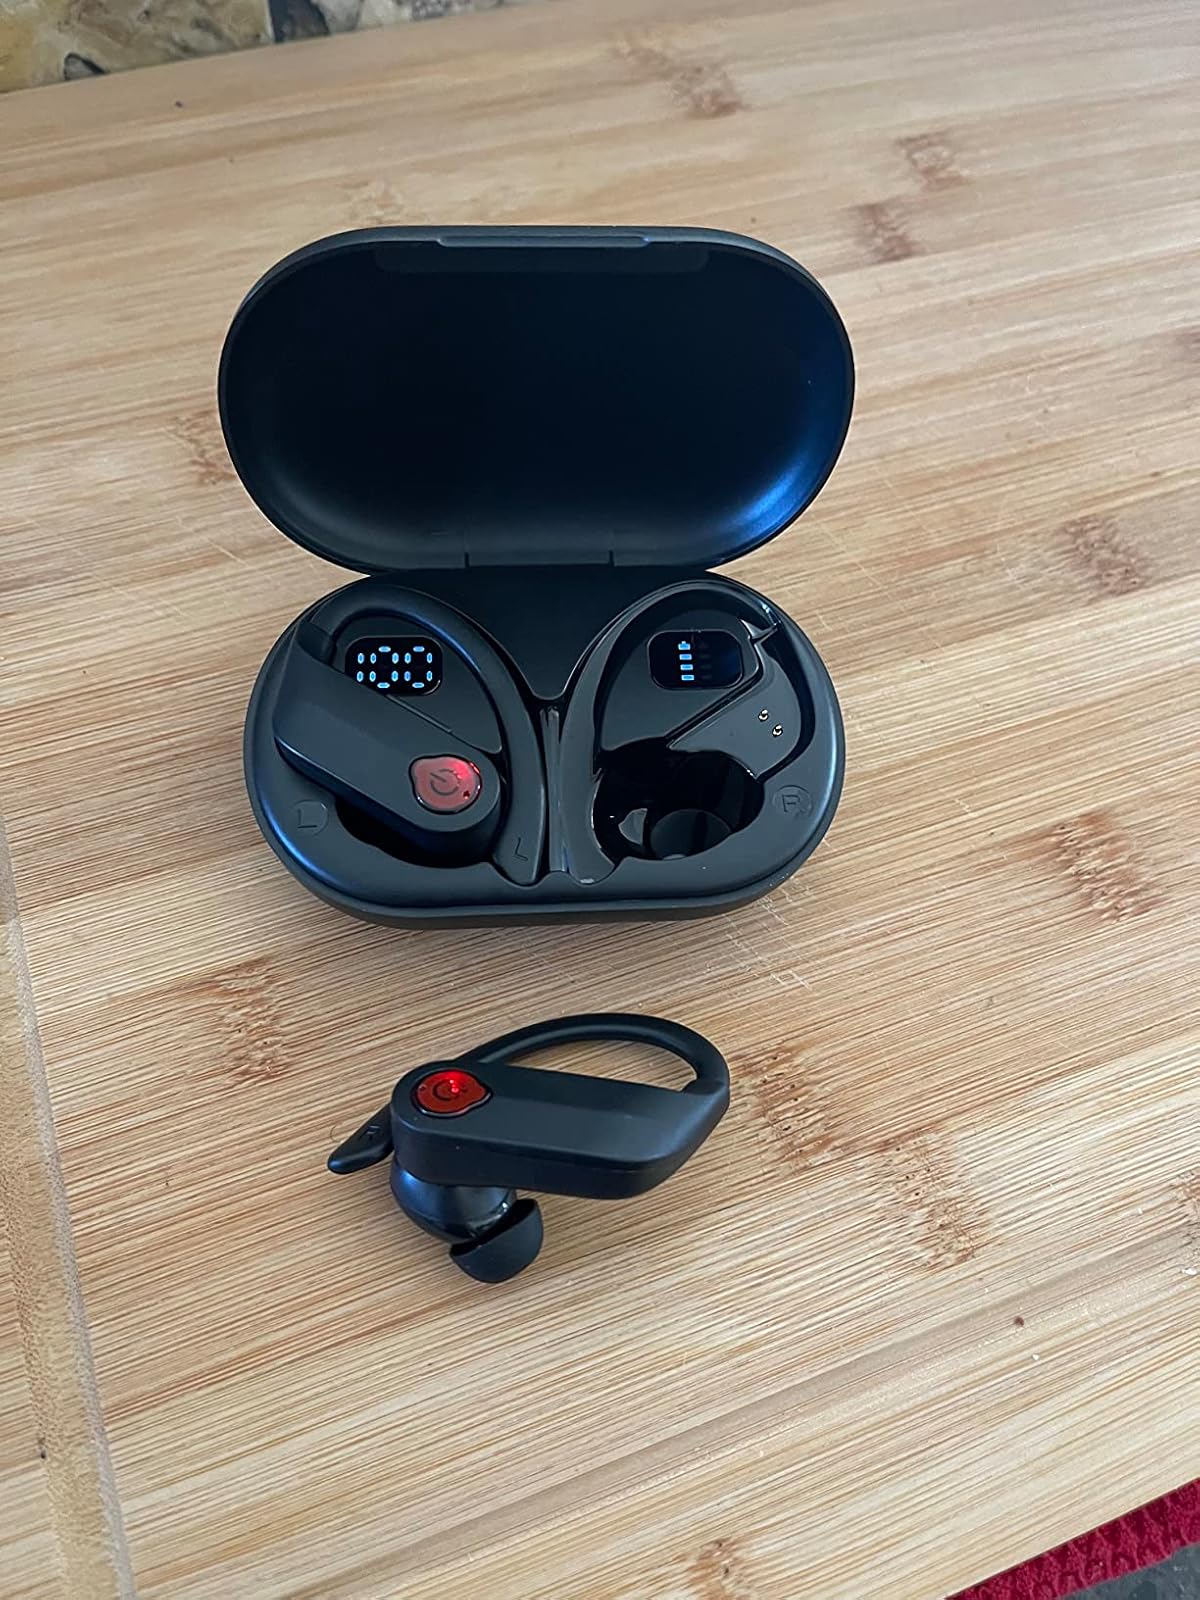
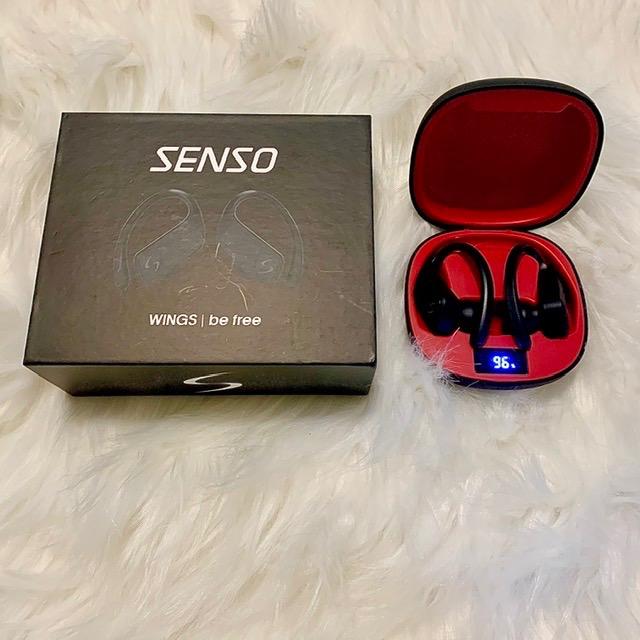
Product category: earbuds
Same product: no